Karmamudrā

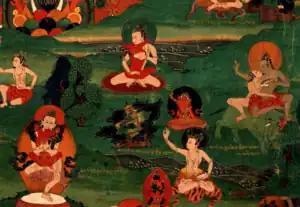
Tibetan painting depicting Indian Buddhist Mahasiddhas and yoginis practicing karmamudrā

Karmamudrā (Sanskrit; "action seal," Tibetan: "las-kyi phyag-rgya"; commonly misspelled as: kāmamudrā or "desire seal") is a Vajrayana Buddhist technique which makes use of sexual union with a physical or visualized consort as well as the practice of inner heat ("tummo") to achieve a non-dual state of bliss and insight into emptiness. In Tibetan Buddhism, proficiency in inner heat yoga is generally seen as a prerequisite to the practice of karmamudrā.